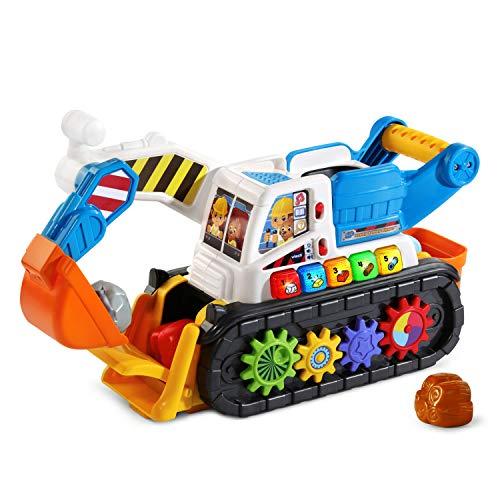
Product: VTech Scoop & Play Digger
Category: Toys & Games | Play Vehicles | Toy Vehicles
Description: Push and pull the Scoop and Play Digger to watch the gears turn.
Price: $23.39
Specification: ProductDimensions:4.3x15.3x7.5inches|ItemWeight:1.98pounds|ShippingWeight:3.4pounds(Viewshippingratesandpolicies)|ASIN:B07PTBVXCX|Itemmodelnumber:80-518600|Manufacturerrecommendedage:18months-4years|Batteries:2AAbatteriesrequired.(included)